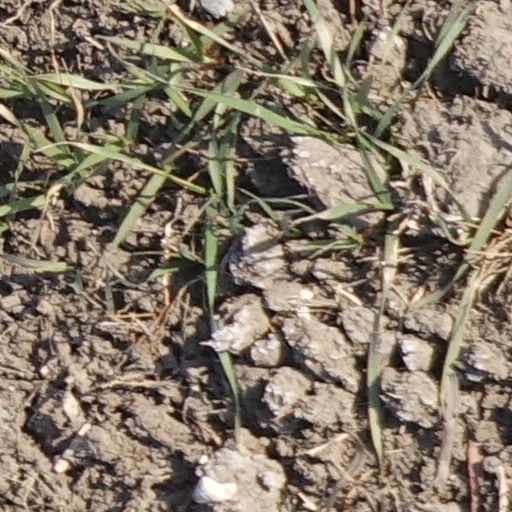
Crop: wheat